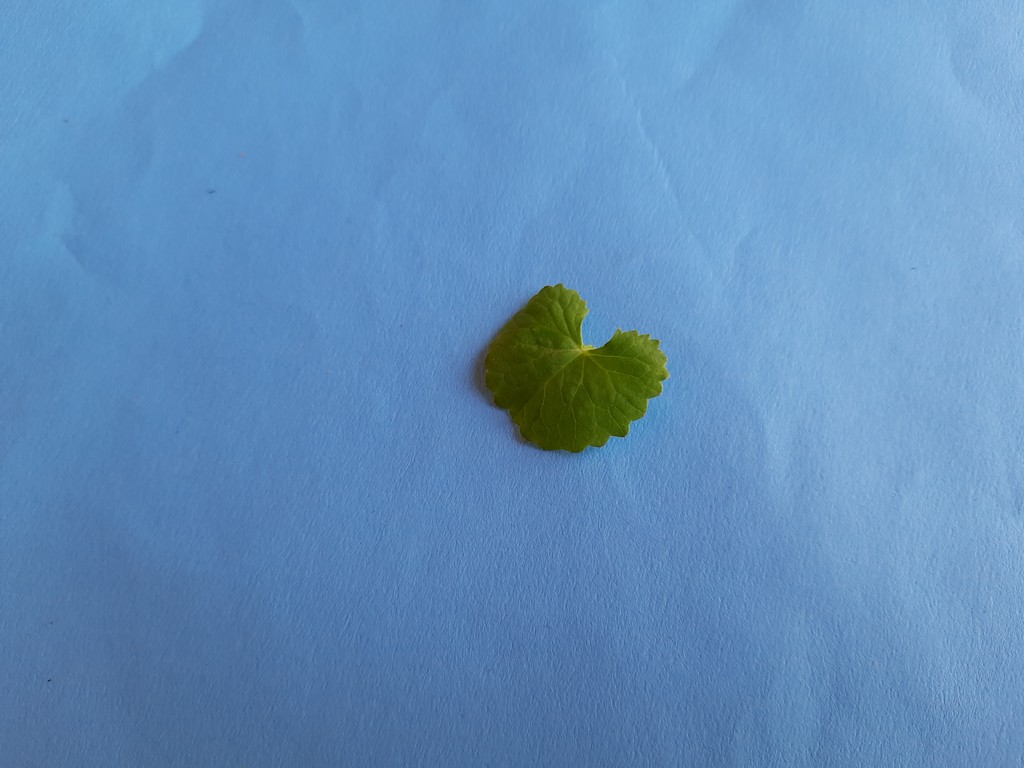
Label: Healthy